Ryan Guy

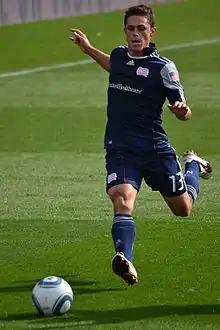
Guy in action for New England Revolution in 2011.

After graduating College, Guy was offered a place in the MLS Combine. After scoring a goal in one of three Combine friendly matches, Guy was drafted in the 2nd round (22nd overall pick) of the 2007 MLS SuperDraft by FC Dallas. Despite being offered a developmental contract by Dallas, after the recommendations John Harkes and Frankie Heyduk, Guy instead spent time trialing across Europe in search for a professional contract. He attended trials at a number of clubs, including Crystal Palace and Hannover 96. He was unable to sign with Crystal Palace due to work permit issues but impressed enough to find an agent who would convinve him to trial with St. Patrick's Athletic and in February 2007 he signed a professional contract with the Dublin Club. He made his League of Ireland debut for the Irish club on April 6, 2007, coming on as a substitute in the 83rd minute of a 1–0 win over Galway United. He scored his first goal for the Saints on the 15 July.